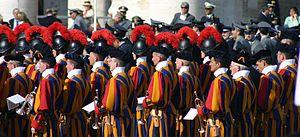
La Garde suisse pontificale est une force militaire chargée de veiller à la sécurité du pape et du Vatican. Elle est la dernière Garde suisse encore existante parmi les détachements de mercenaires suisses qui servaient de garde rapprochée et protocolaire dans différentes cours européennes à partir du XVᵉ siècle. Créée le 22 janvier 1506 sur l'ordre du pape Jules II, elle est aujourd'hui l'une des plus petites armées du monde avec 135 militaires, derrière la Compagnie des Carabiniers du Prince de Monaco.